Construction Battalion Maintenance Unit 302

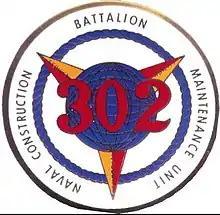
CBMU 302 insignia

Construction Battalion Maintenance Unit THREE ZERO TWO (CBMU-302) of the U.S. Navy was commissioned on 31 March 1967. Along with a sister unit, CBMU-301, was also commissioned. They were the first CBMUs commissioned since the two that came and went with the Korean War. The official commissioning ceremony of CBMU-301 and CBMU-302 was held at the U.S. Naval Construction Battalion Center, Port Hueneme, CA on 7 April 1967. LT Mel Harper was the first Commanding Officer.